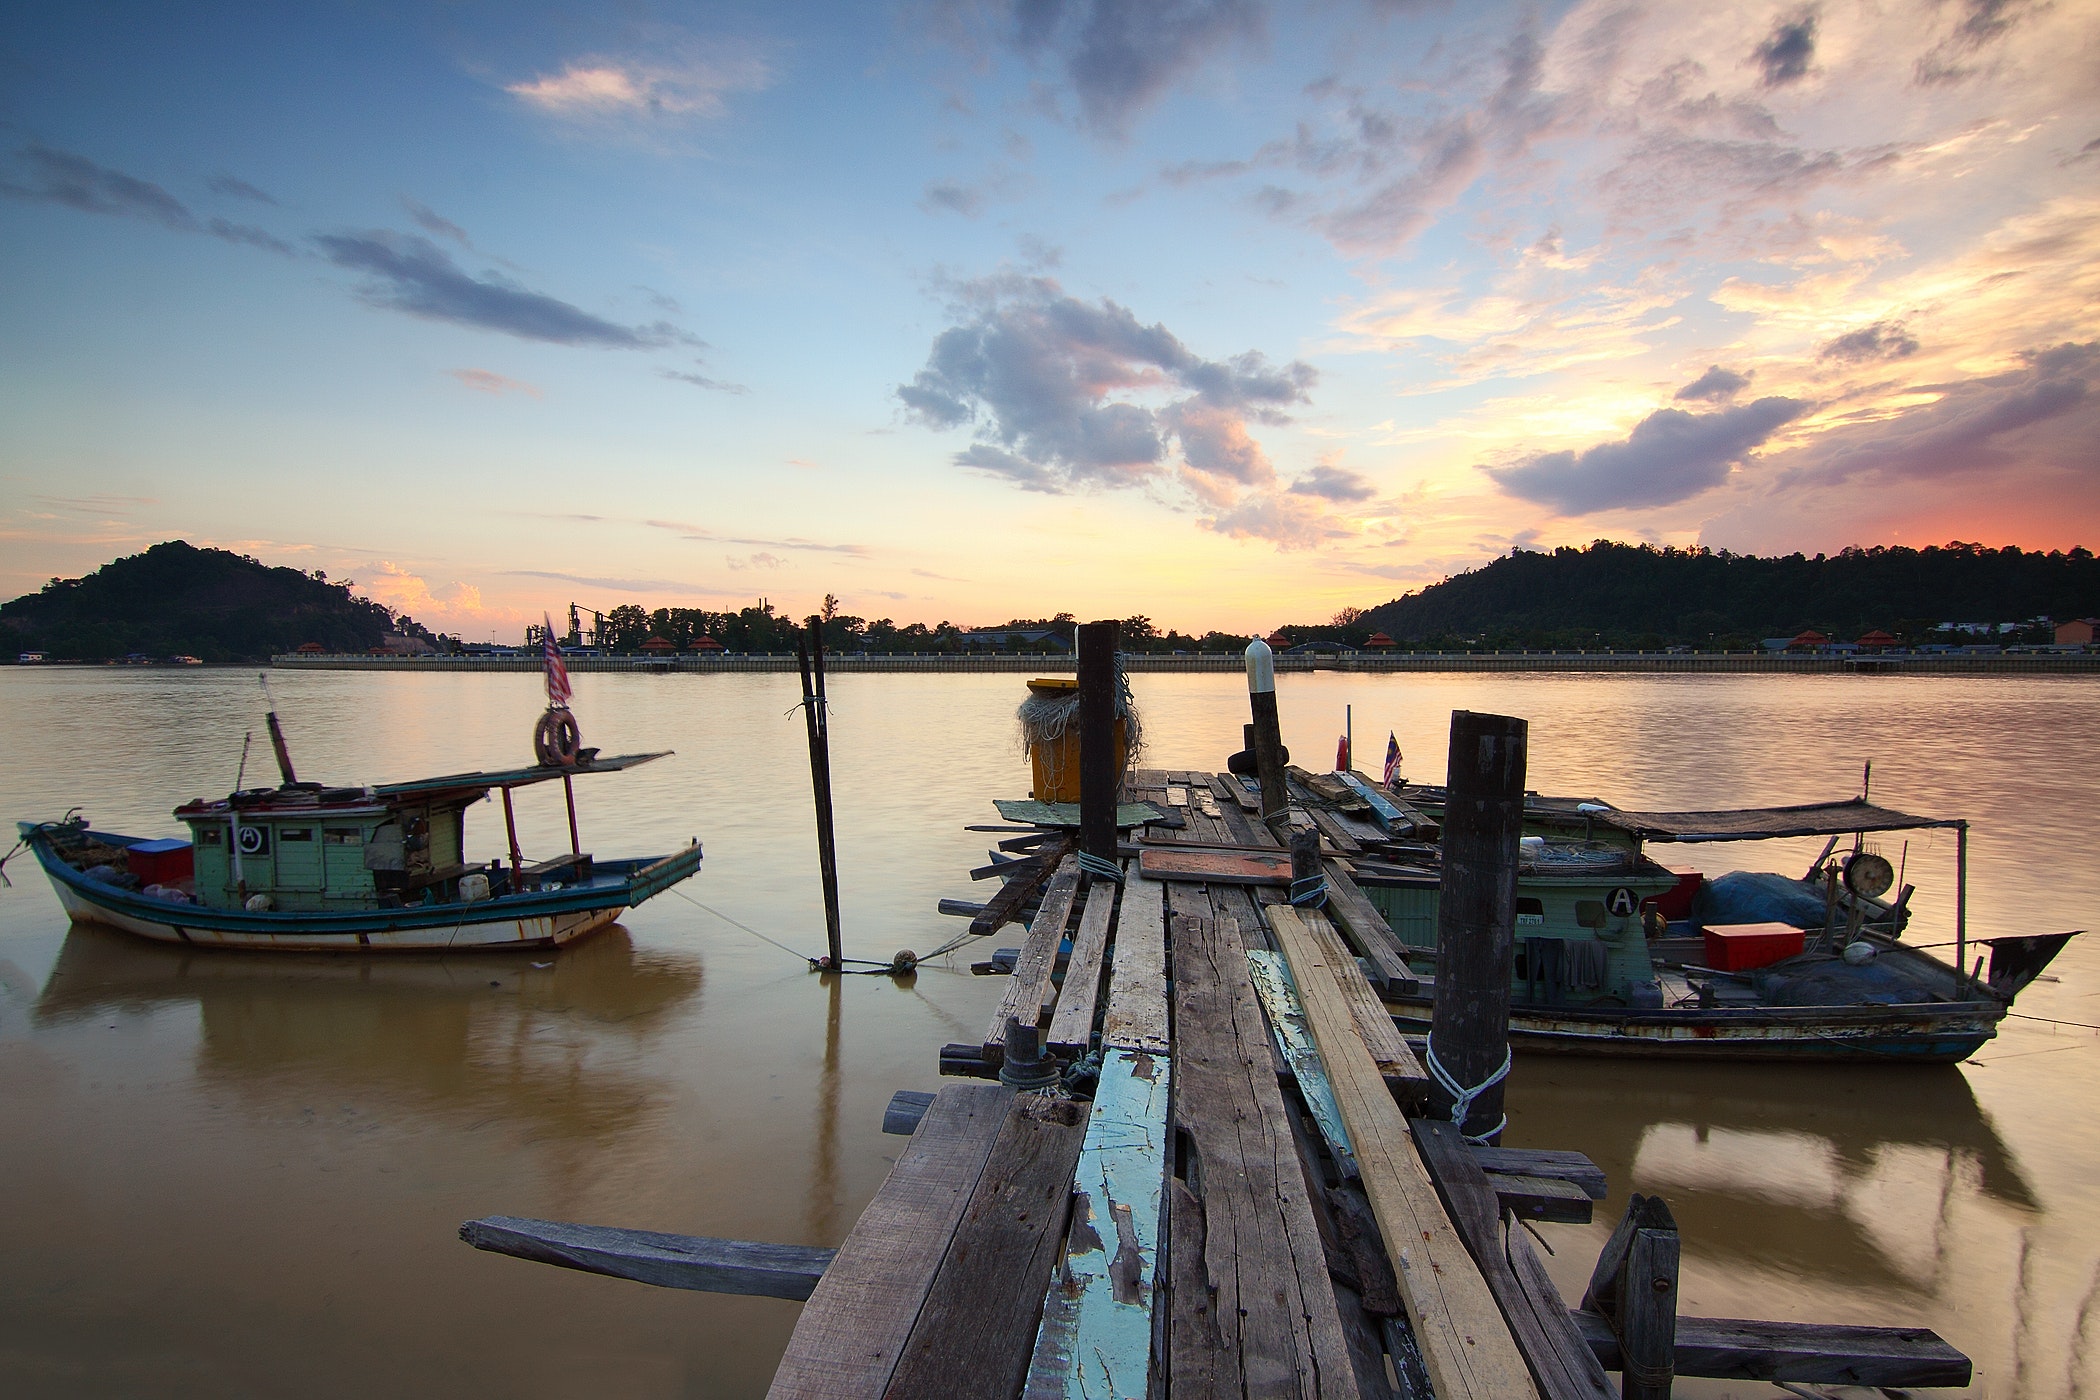
sky, water transportation, water, boat, vehicle, sunset, morning, evening, cloud, fishing vessel, sea, reflection, calm, dusk, river, horizon, watercraft, sunrise, coast, ocean, vacation, tourism, landscape, lake, bay, pier, harbor, boating, mountain